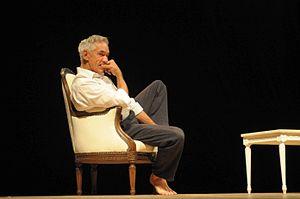
Christian Cloarec est un acteur français, né à Brest le 31 octobre 1957.
29 janvier à Brest : Stéphane Heuet, dessinateur français de bande dessinée. Il est l'auteur d'une adaptation en bande dessinée d' À la recherche du temps perdu de Marcel Proust, publiée depuis 1998.